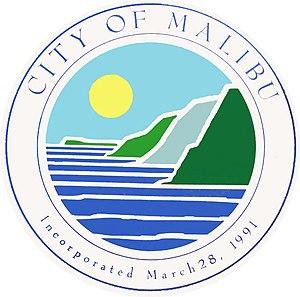
Malibu est une ville du comté de Los Angeles, dans l'État de Californie aux États-Unis. D'après le recensement de 2010, la ville comptait 12 645 habitants. Elle est connue pour ses chaudes plages de sable et pour être la ville où résident de nombreuses stars du cinéma et de la musique. Elle est la capitale du surf aux États-Unis. Les devises de la ville sont :